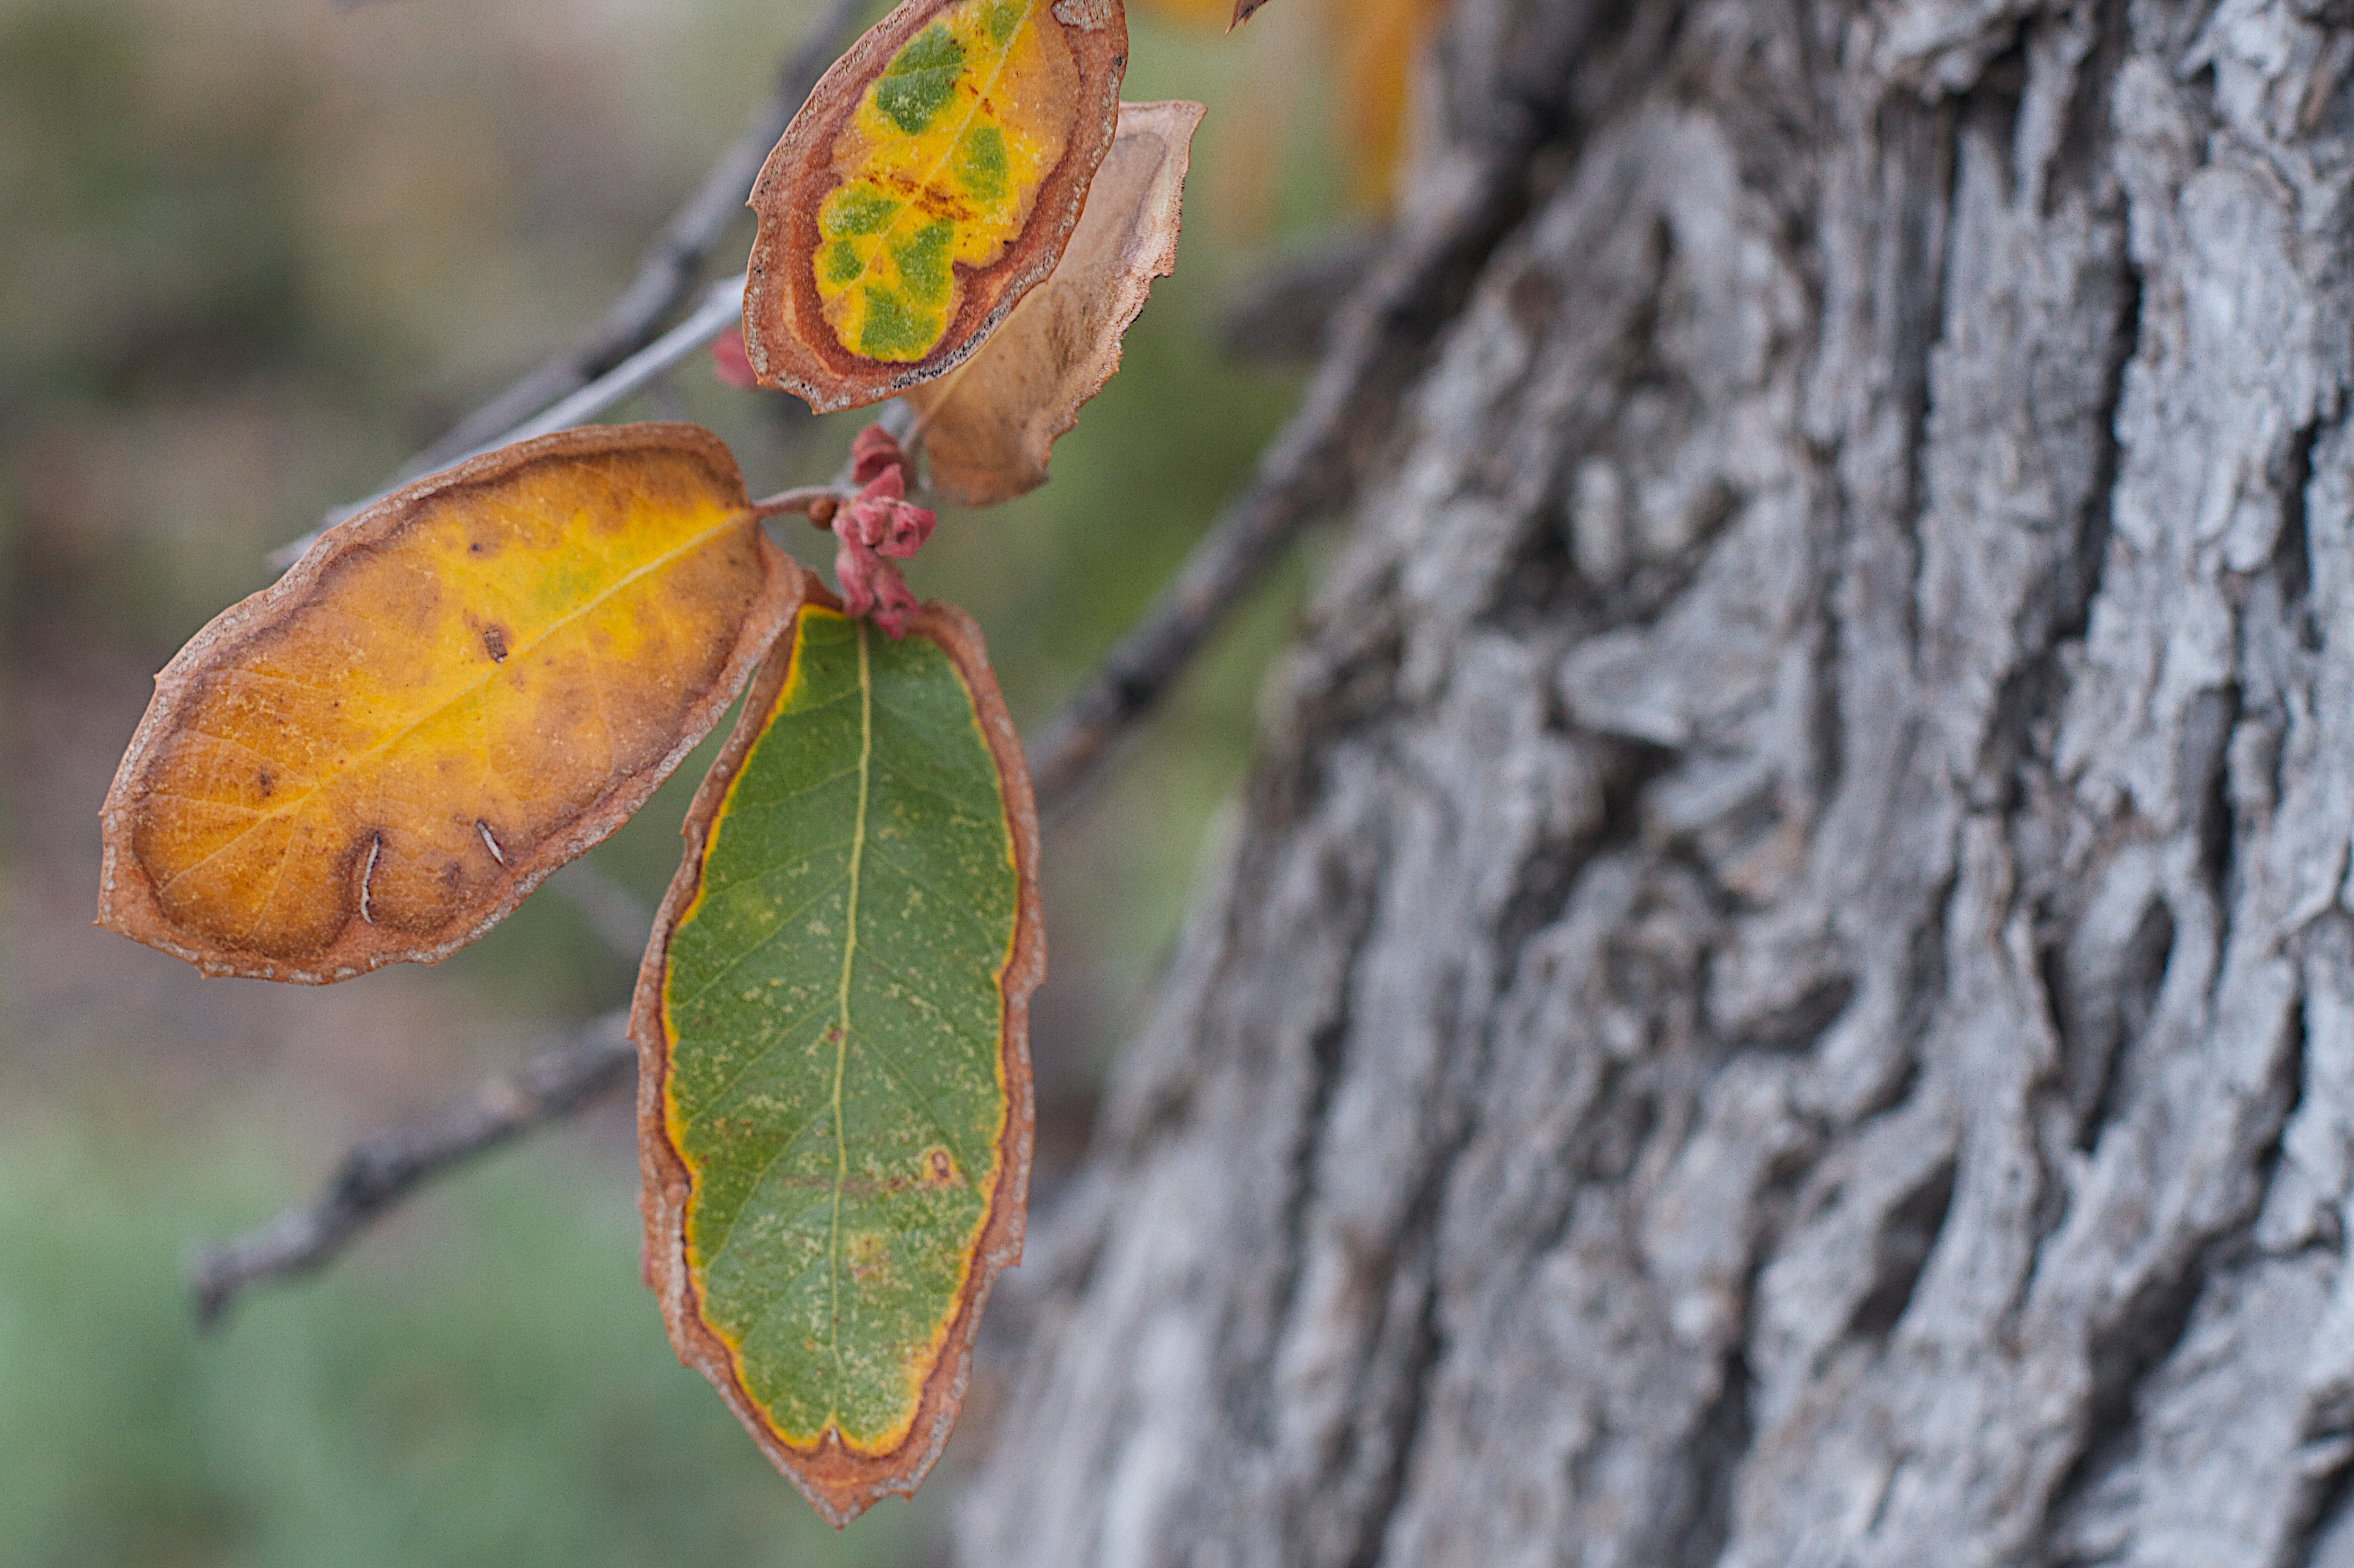
tree, nature, branch, plant, leaf, flower, wildlife, green, produce, insect, autumn, botany, yellow, flora, fauna, invertebrate, close up, macro photography, plant stem, woody plant